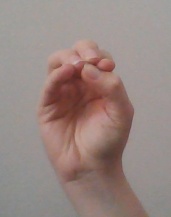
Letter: ha